Johan Schreiner

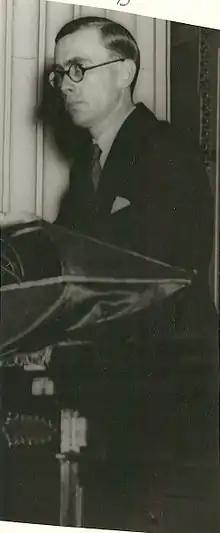
Johan Schreiner around 1935–1940.

Johan Christian Schreiner (25 May 1903 – 8 October 1967) was a Norwegian historian. He was a professor at the University of Oslo, and his speciality was the Middle Ages.